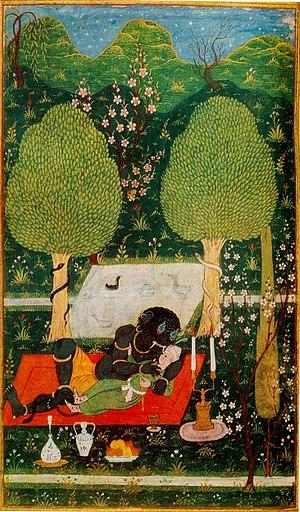
Les thèmes de la miniature persane sont pour la plupart liés à la mythologie persane et à la poésie. Les artistes occidentaux ont surtout découvert la miniature persane au début du XXᵉ siècle. Les miniatures persanes utilisent de la géométrie pure et une palette de couleurs vives. L'aspect particulier de la miniature persane réside dans le fait qu'elle absorbe les complexités et qu'elle réussit étonnamment à traiter des questions comme la nature de l'art et la perception dans ses chefs-d'œuvre.